Anders Lindquist

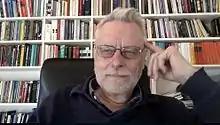

Anders Gunnar Lindquist (born 21 November 1942) is a Swedish applied mathematician and control theorist. He has made contributions to the theory of partial realization, stochastic modeling, estimation and control, and moment problems in systems and control. He is known for the discovery of the fast filtering algorithms for (discrete-time) Kalman filtering in the early 1970s, and his work on the separation principle of stochastic optimal control and, in collaborations with Giorgio Picci, the Geometric Theory for Stochastic Realization.